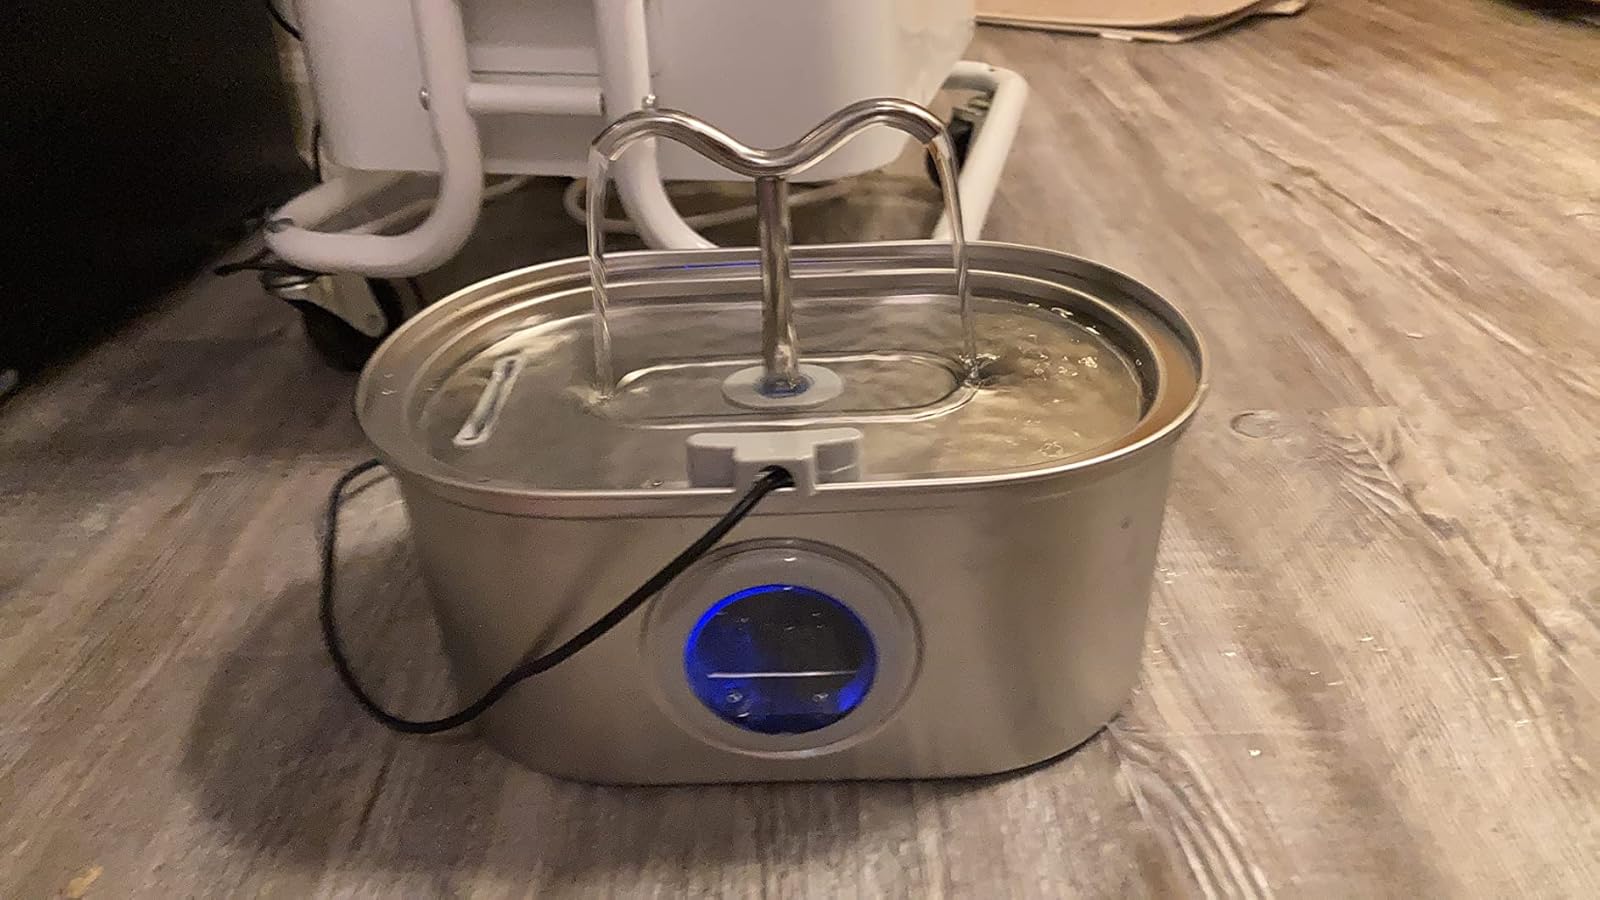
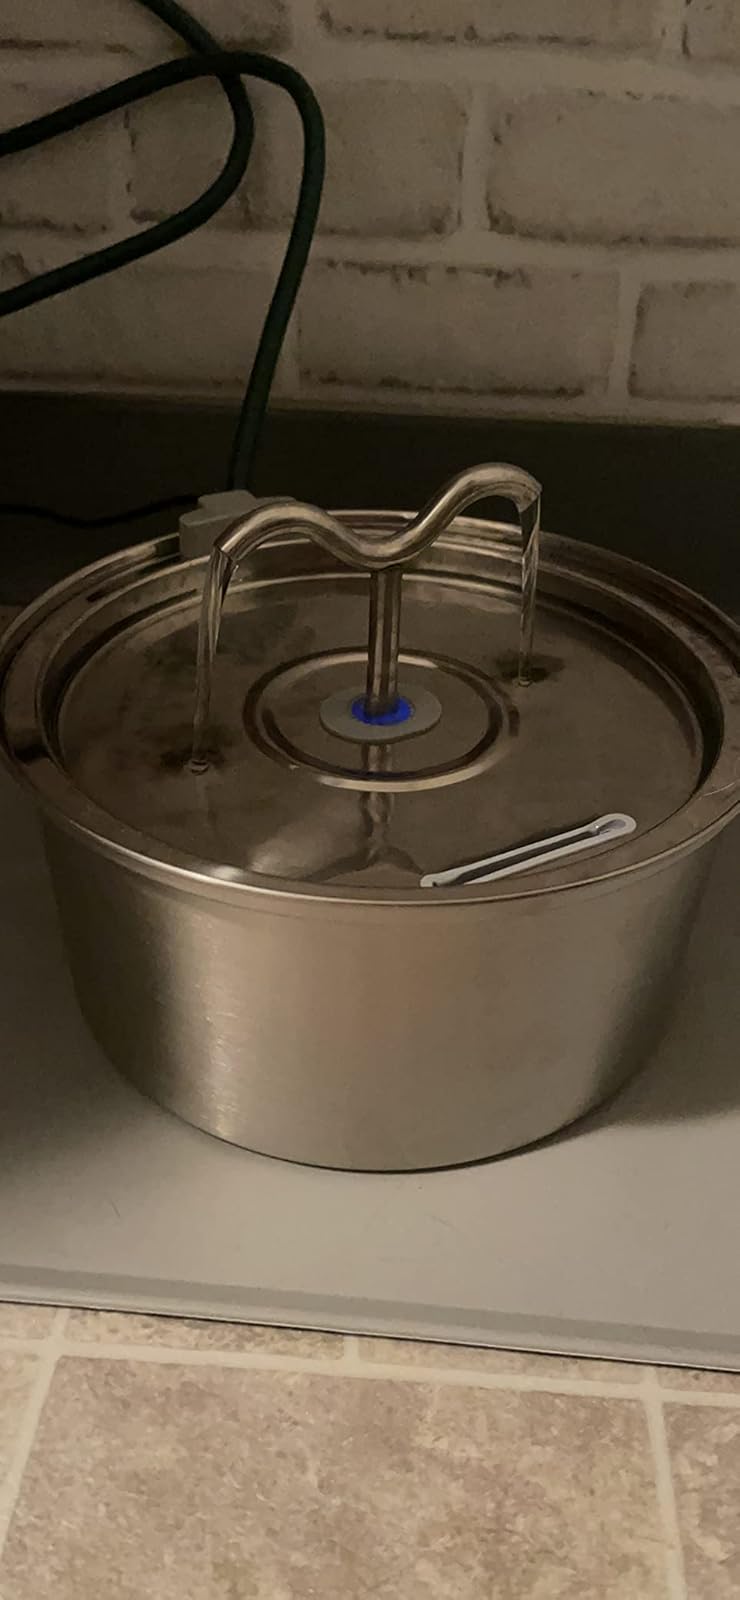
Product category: items_bowl
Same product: no